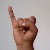
The image shows a hand gesture representing the letter 'I' in Indian Sign Language.